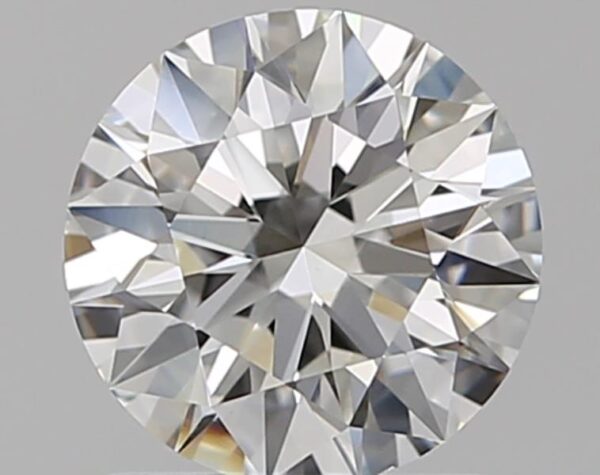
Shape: round
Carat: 1
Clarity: VS1
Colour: G
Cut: EX
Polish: EX
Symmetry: EX
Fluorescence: N
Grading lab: GIA
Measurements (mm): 6.39 x 6.42 x 3.98